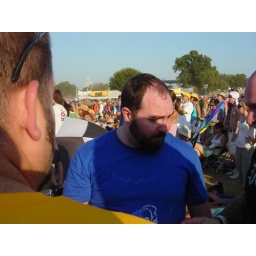
We foound some more bears by flying the flag.